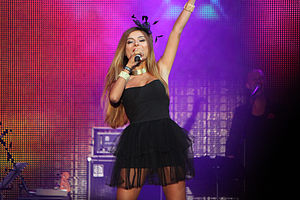
Eleftheria Eleftheriou
Eleftheria "Elle" Eleftheriou er en græsk-cypriotisk sanger. Hun repræsenterede Grækenland ved Eurovision Song Contest 2012 med sangen "Aphrodisiac".